Puerto Rico Automobile Accident Compensation Administration

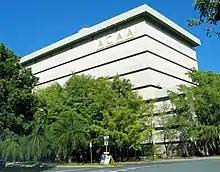
ACAA headquarters in San Juan

The Puerto Rico Automobile Accident Compensation Administration — (ACAA) — is a government-owned corporation of Puerto Rico that provides compensation for medical and disability expenses resulting from traffic accidents in Puerto Rico. The coverage offered by the corporation is mandatory, but private insurance companies are allowed to provide supplemental policies. The corporation was created in 1970 pursuant to Law No. 138 of June 26, 1968.